Giulio Clovio

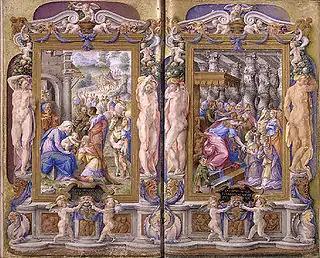
"Adoration of the Magi" and "Solomon Adored by the Queen of Sheba" from the "Farnese Hours"

Clovio illuminated the Commentary of Marino Grimani on St Paul's Epistle to the Romans. This work is now in the Sir John Soane Museum in London. The commentary consists of 130 vellums. Two large miniatures are included, as well as richly decorated borders. The miniatures depict the conversion of St Paul.